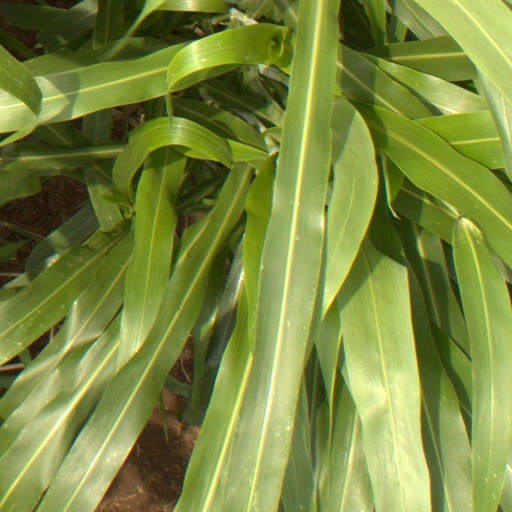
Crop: sorghum